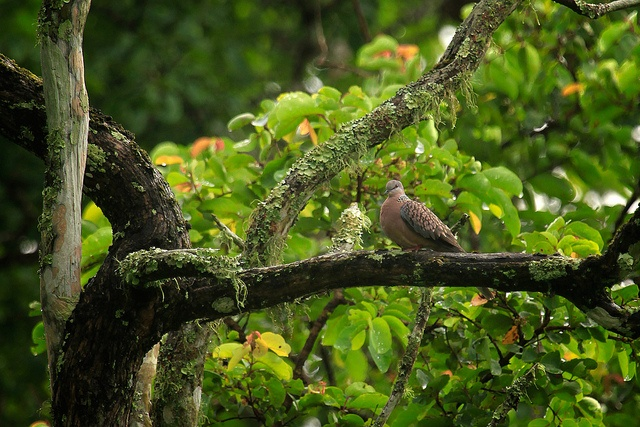
A bird sitting on top of a tree branch filled with leaves.
a big bird stands on a tree branch
A bird sits on a tree with greenery in the background.
A bird perched on a green tree branch
A red bird sits on a large tree branch outside.